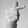
ASL letter: T